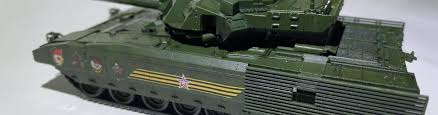
Label: T-14